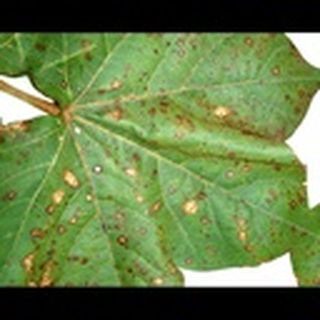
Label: cotton_target_spot